Human history

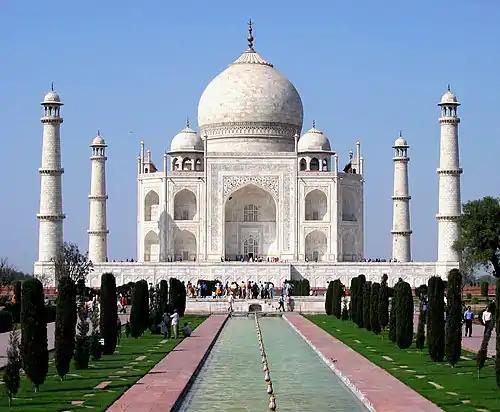
A white stone building with three domes flanked by a wall and four towers

The Southeast Asian polity of Funan, which had originated in the 2nd century CE, went into decline in the 6th century as Chinese trade routes shifted away from its ports. It was replaced by the Khmer Empire in 802 CE. The capital city of the Khmers at Angkor was the most extensive city in the world before the industrial age and contained Angkor Wat, the world's largest religious monument. The Sukhothai (mid-13th century) and Ayutthaya Kingdoms (1351) were major powers of the Thais, who were influenced by the Khmers.